List of Glee characters

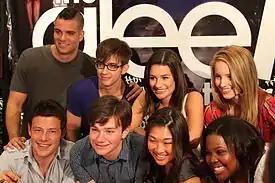
Original "Glee" cast members: ("clockwise from back left") Mark Salling, Kevin McHale, Lea Michele, Dianna Agron, Amber Riley, Jenna Ushkowitz, Chris Colfer and Cory Monteith

In casting "Glee", series creator Ryan Murphy sought actors who could identify with the rush of starring in theatrical roles. Instead of using traditional network casting calls, Murphy spent three months on Broadway, where he found Matthew Morrison (Will Schuester), who had previously starred on stage in "Hairspray" and "The Light in the Piazza", Lea Michele (Rachel Berry), who starred in "Spring Awakening", and Jenna Ushkowitz (Tina Cohen-Chang), from the Broadway revival of "The King and I". The role of Rachel was written specifically for Michele.